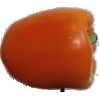
Label: Pepper Orange 1